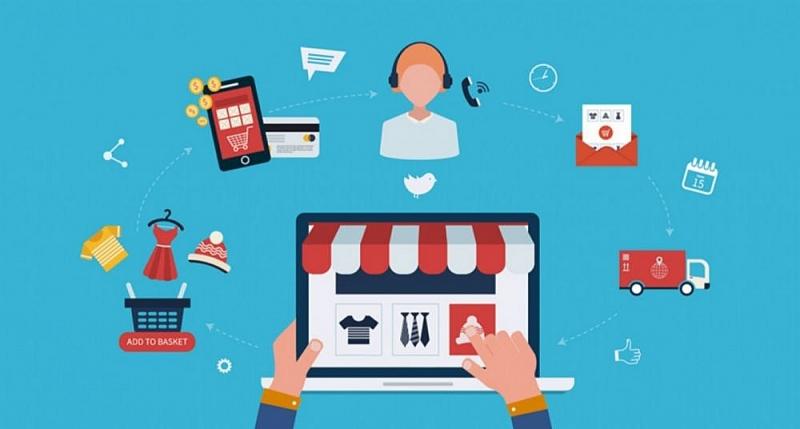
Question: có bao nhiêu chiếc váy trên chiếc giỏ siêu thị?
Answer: có một chiếc váy trên chiếc giỏ